Music of Turkey

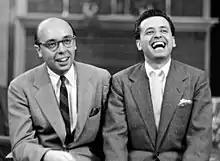
The Ertegüns, founders of Atlantic Records

Minorities and indigenous peoples have added and enhanced Turkish folk styles, while they have adopted Turkish folk traditions and instruments. Folk songs are identifiable and distinguished by regions.